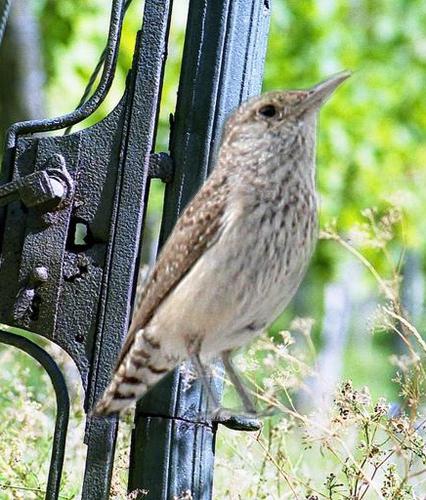
Bird species: Rock_Wren
Bird type: landbird
Background: land